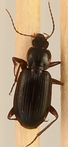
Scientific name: Calathus advena
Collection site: Rocky Mountains NEON (RMNP), plot RMNP_007